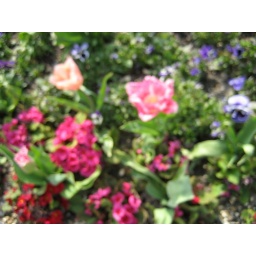
i think i need to read the manual, and then perhaps get a tripod.blurry flower bed in regent's park, london